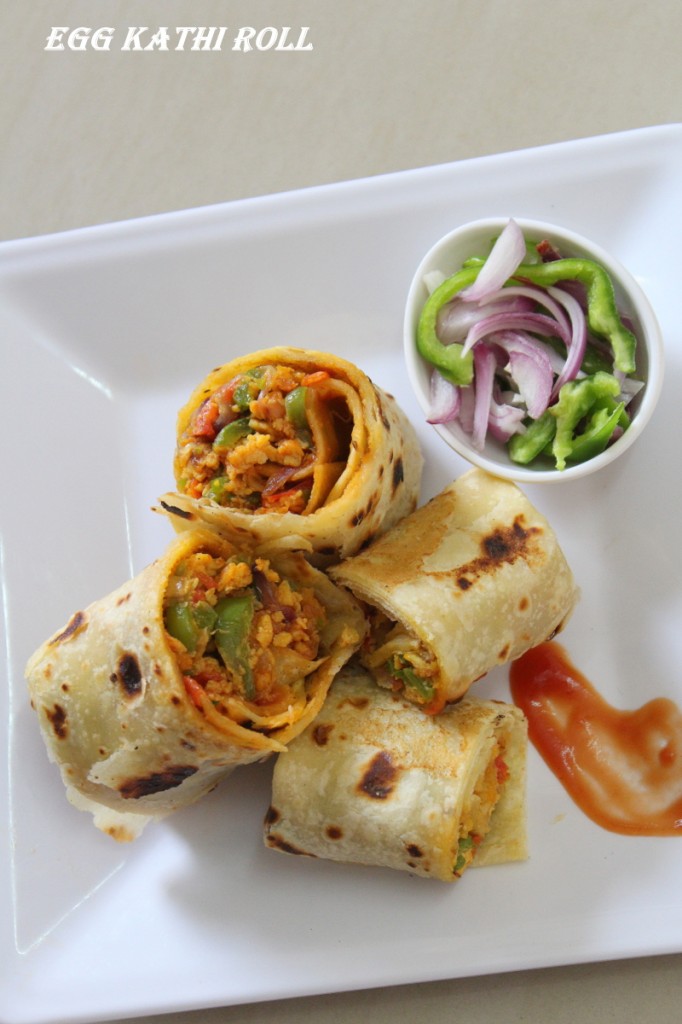
Dish: kaathi_rolls